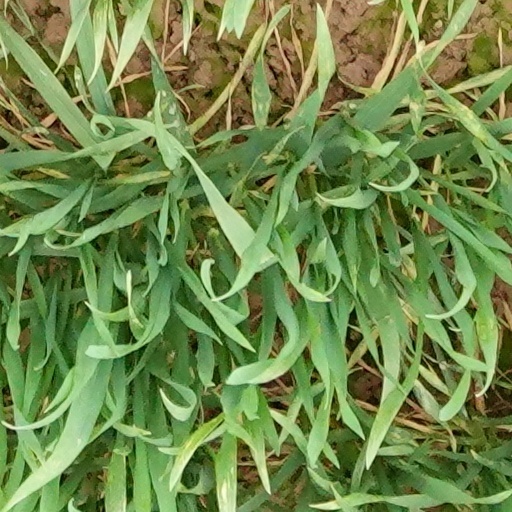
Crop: wheat